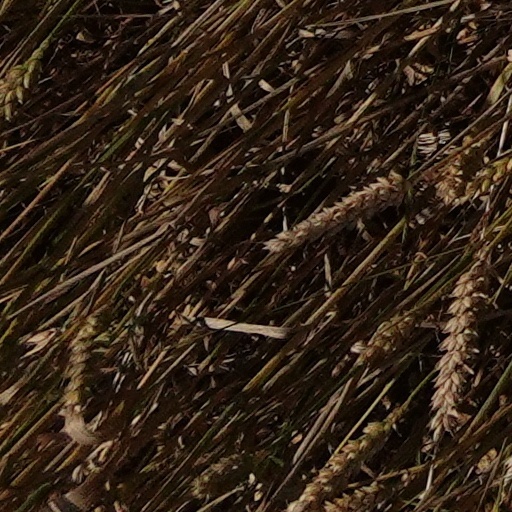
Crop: wheat